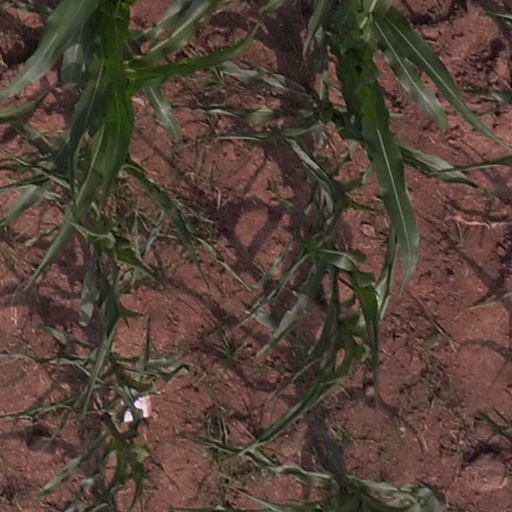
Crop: maize; corn